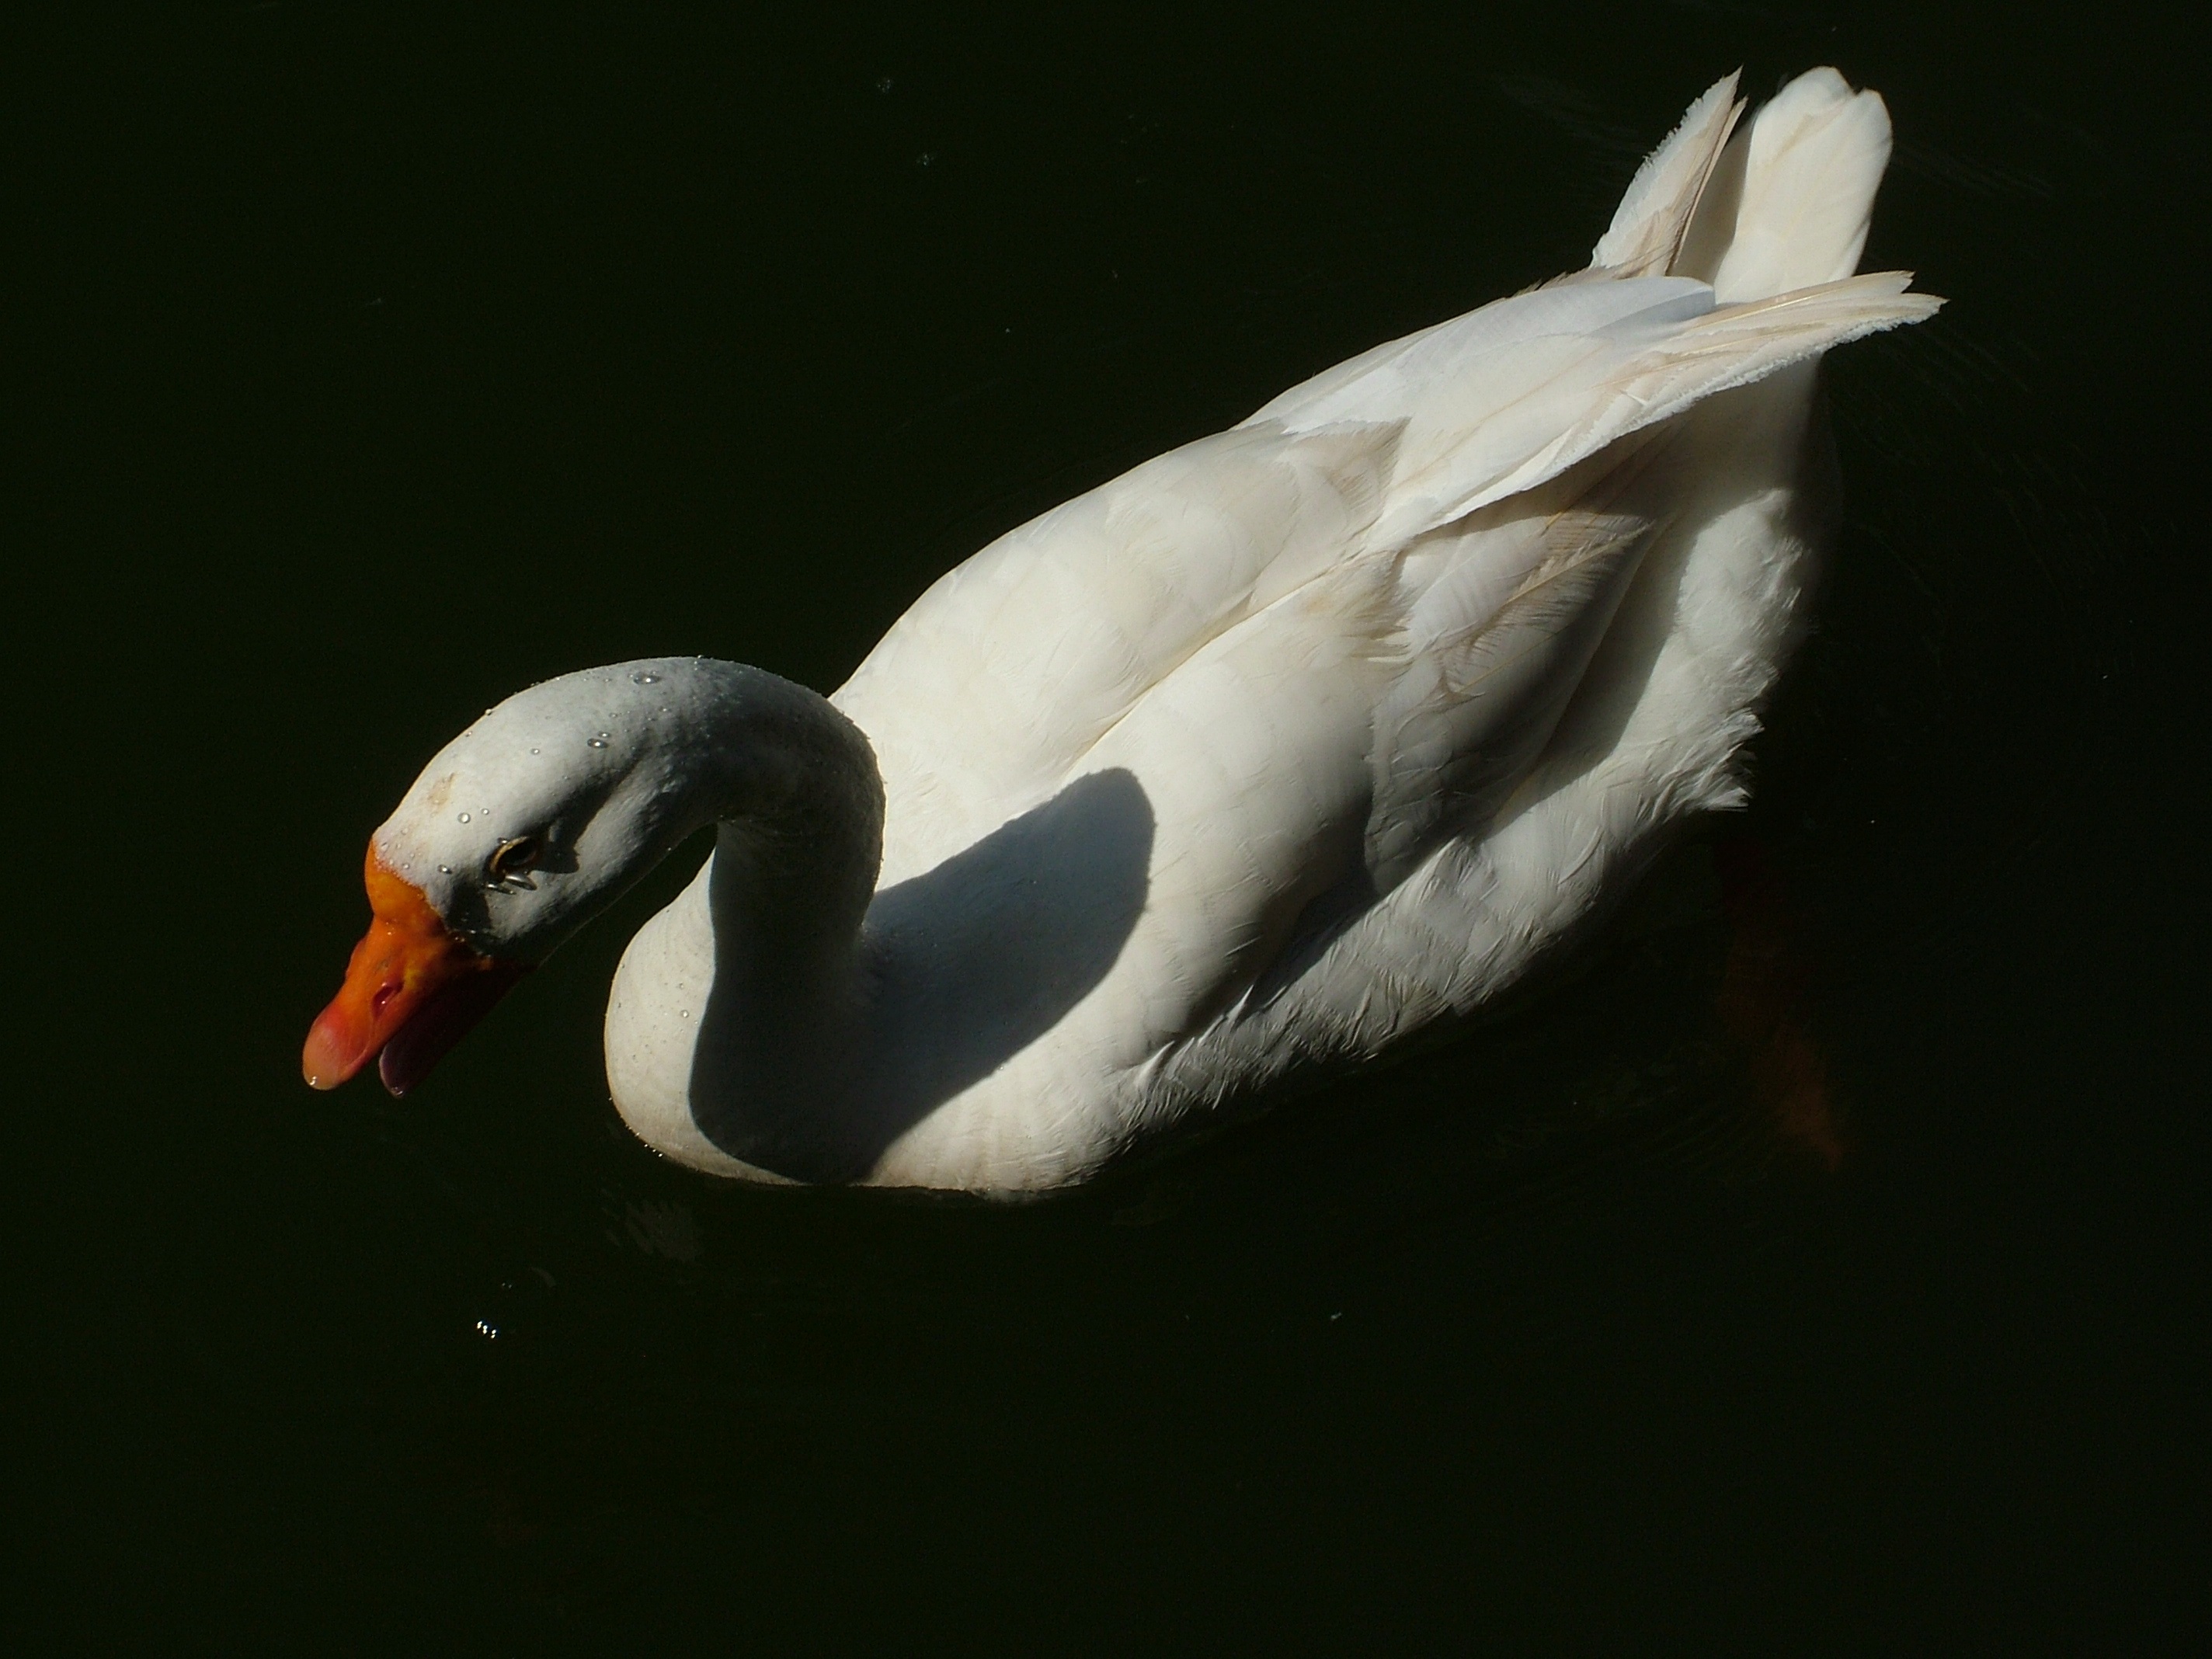
bird, wing, white, lake, beak, fauna, swan, duck, goose, vertebrate, waterfowl, water bird, ducks geese and swans